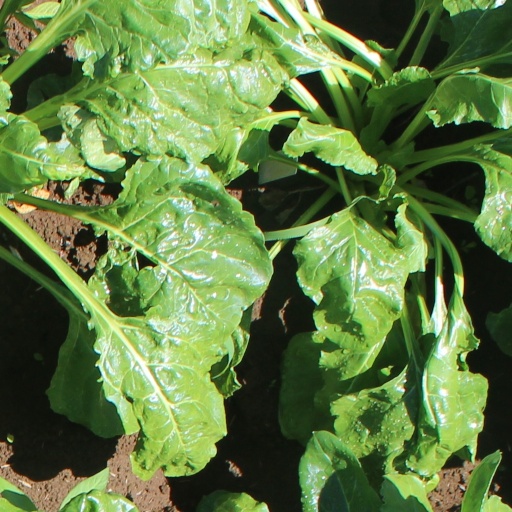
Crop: sugar beet